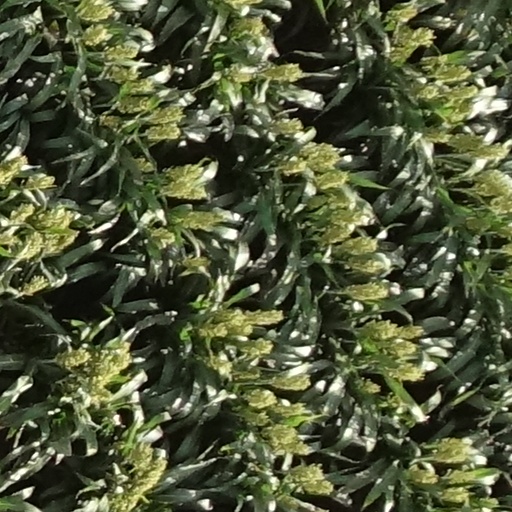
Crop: sorghum